Bill Wertenbaker

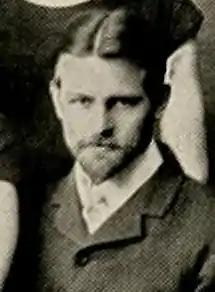
Wertenbaker cropped from the 1901 Washington and Lee gymnasium team photo

William C. Wertenbaker (September 15, 1875 – March 24, 1933) was an American college football coach and physician. He served as the head football coach at Wofford College (1895), Richmond College—now known as the University of Richmond—in 1897, the University of South Carolina in 1898, and Washington and Lee University in 1900 and 1902, compiling a career head coaching record of 11–16. Wertenbaker practiced medicine in New Castle and Wilmington, Delaware, specializing in obstetrics and gynaecology.